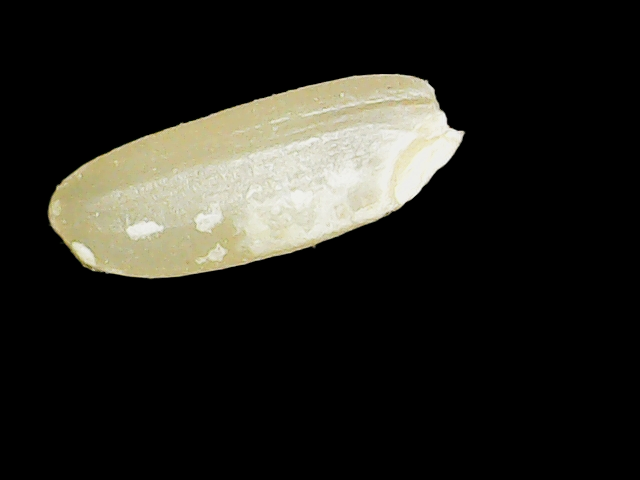
Rice variety: Binadhan17